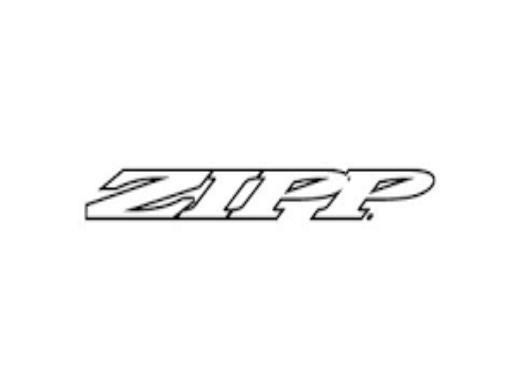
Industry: Electronic